Deloraine, Manitoba

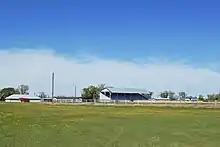
Deloraine Fair Grounds where harness racing takes place

Water was needed in the early days of the community and drilling took place using the power of steam engines and locomotives, including the Countess of Dufferin. Eventually water was struck at though it was of poor and salty quality. After the dry years of the 1930s, a water reservoir was constructed a few miles southeast of the town on the Turtlehead Creek, near the present day Deloraine Golf Course. The reservoir and the pipe connection to the town was completed in 1963 when the community had a reliable source of potable water. Sewage lagoons were constructed at the east end of the community and treated sewage then flows north and east into Whitewater Lake.